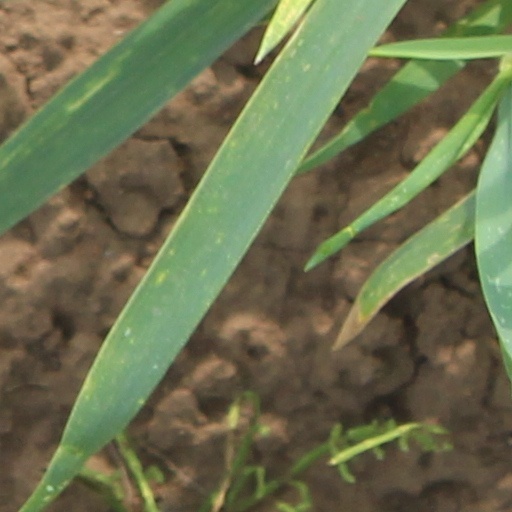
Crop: wheat